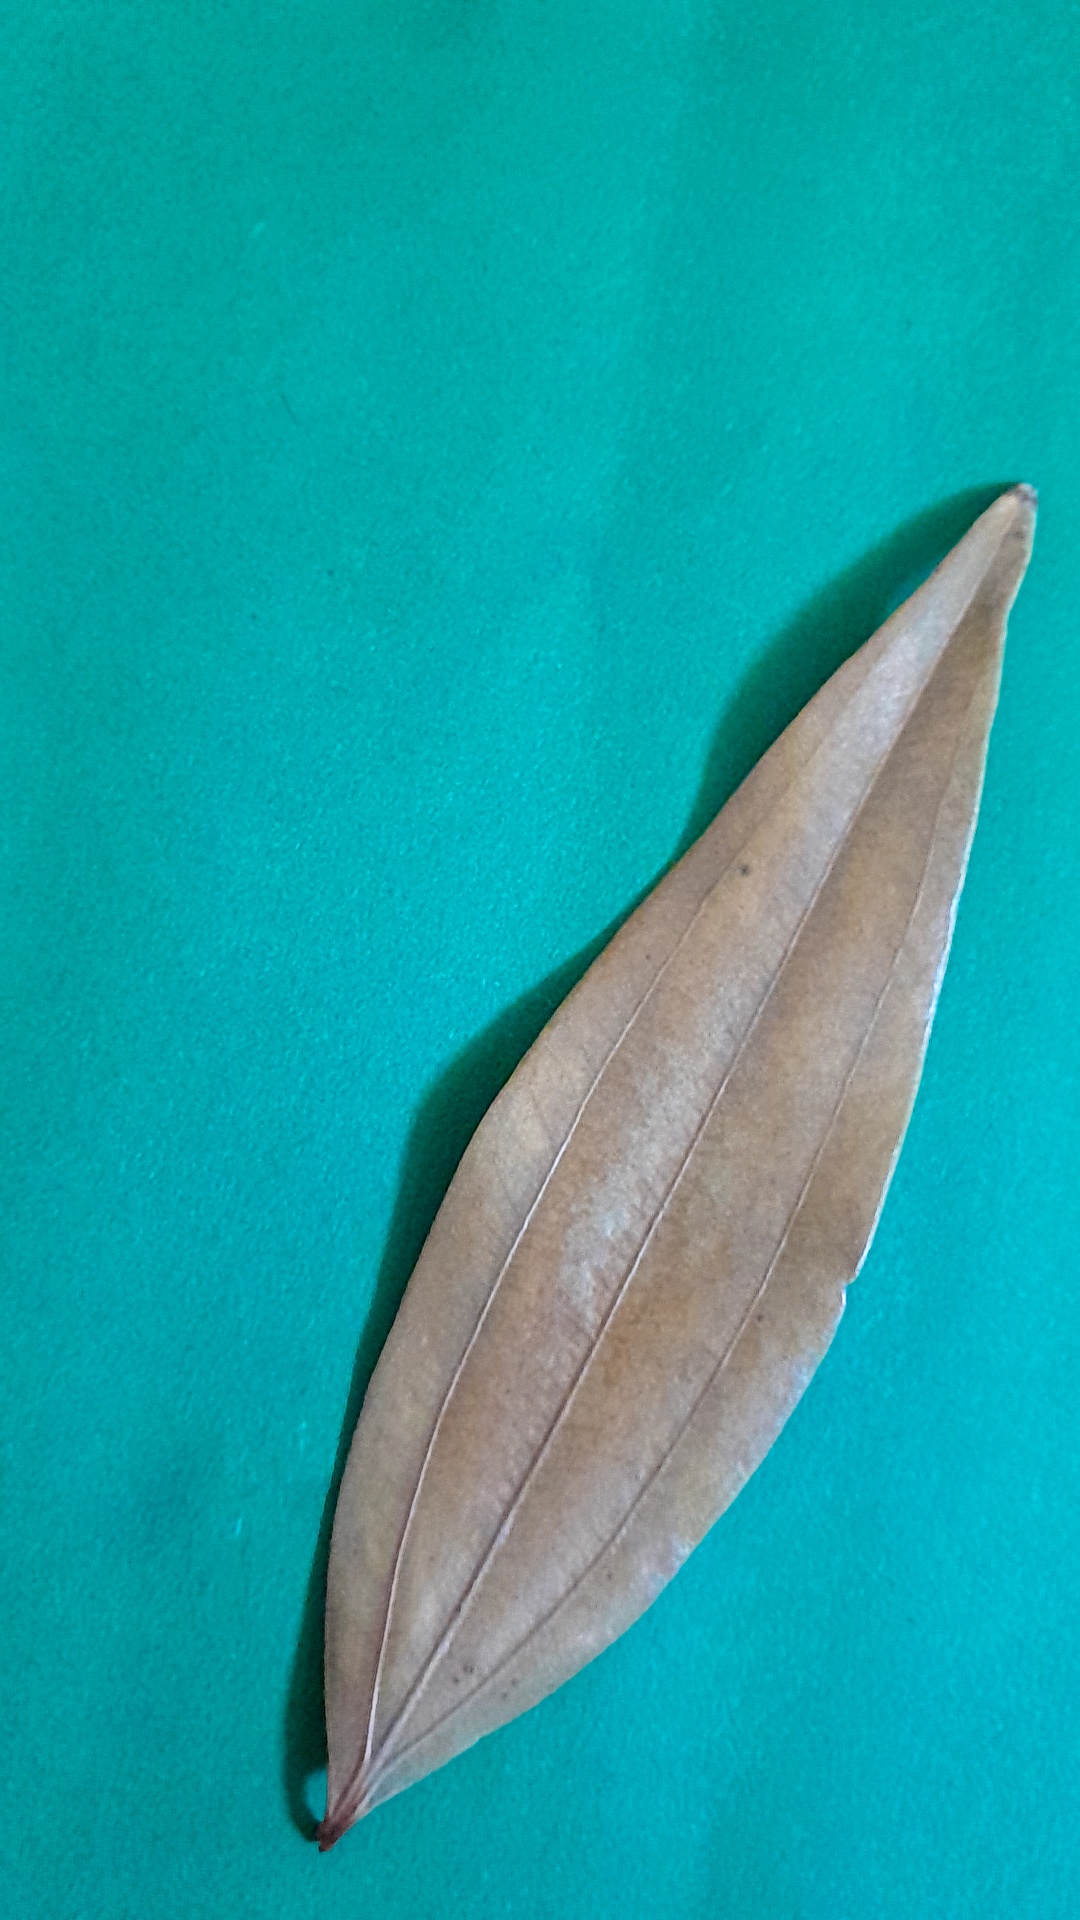
Label: Dry Leaf